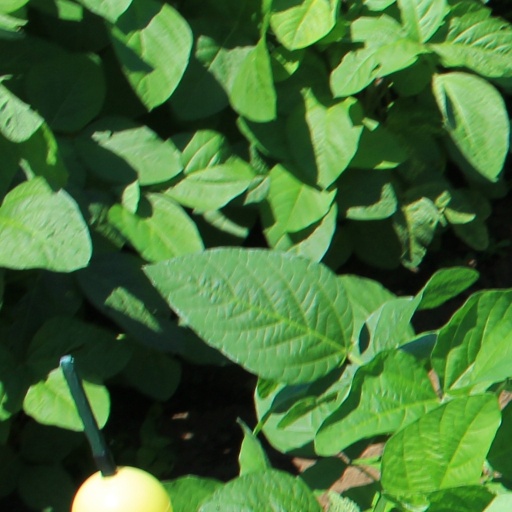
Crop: soybean